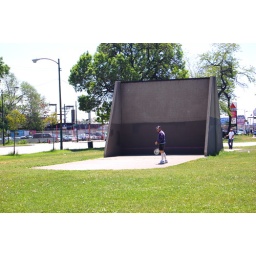
tennis wall by Western Avenue, Gage Park. Used car dealers in background.